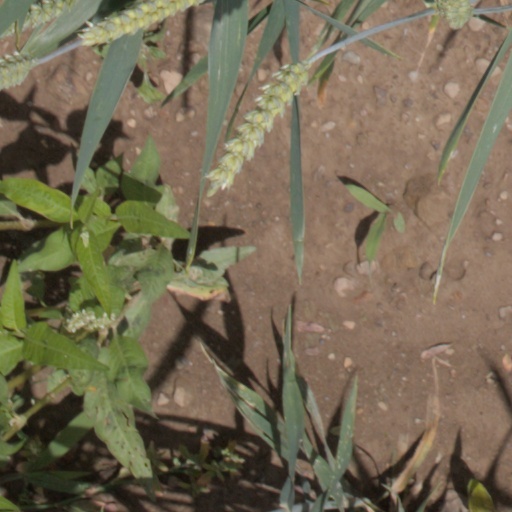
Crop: wheat